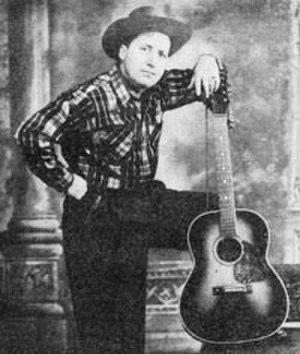
Cliff Carlisle est un chanteur de blues, d'old-time et de country américain adepte du yodel et pionnier dans l'utilisation de la technique de steel guitar hawaïenne en musique country.